Relics associated with Buddha

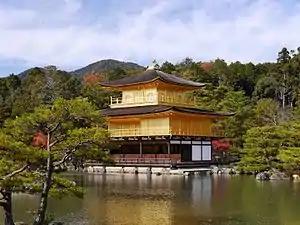
"Shariden" reliquary at Kinkaku-ji, Kyoto, Japan

According to legend, the first Buddha relic in China appeared in a vase in 248 C.E. brought by Kang Senghui to show a local ruler. The king of Wu Sun Quan would unsuccessfully attempt to destroy the tooth, by subjecting it to various tests. In legends Daoxuan is attributed with the transmission of the Buddha relic Daoxuan's tooth, one of the four tooth relics enshrined in the capital Chang'an during the Tang dynasty. He is said to have received the relic during a night visit from a divinity associated with Indra. The emperor Taizong tried to burn a tooth relic but was unable to do so.